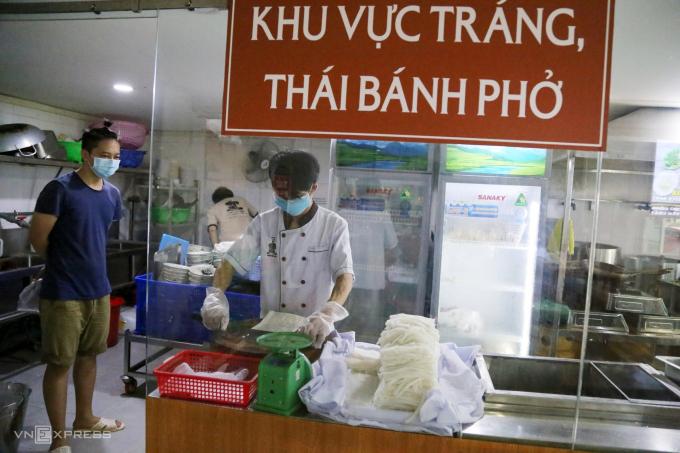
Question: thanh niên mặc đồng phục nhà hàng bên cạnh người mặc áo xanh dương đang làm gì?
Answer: làm bánh phở